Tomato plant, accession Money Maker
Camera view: horizontal (90 deg, fisheye); turntable rotation: 60 degrees
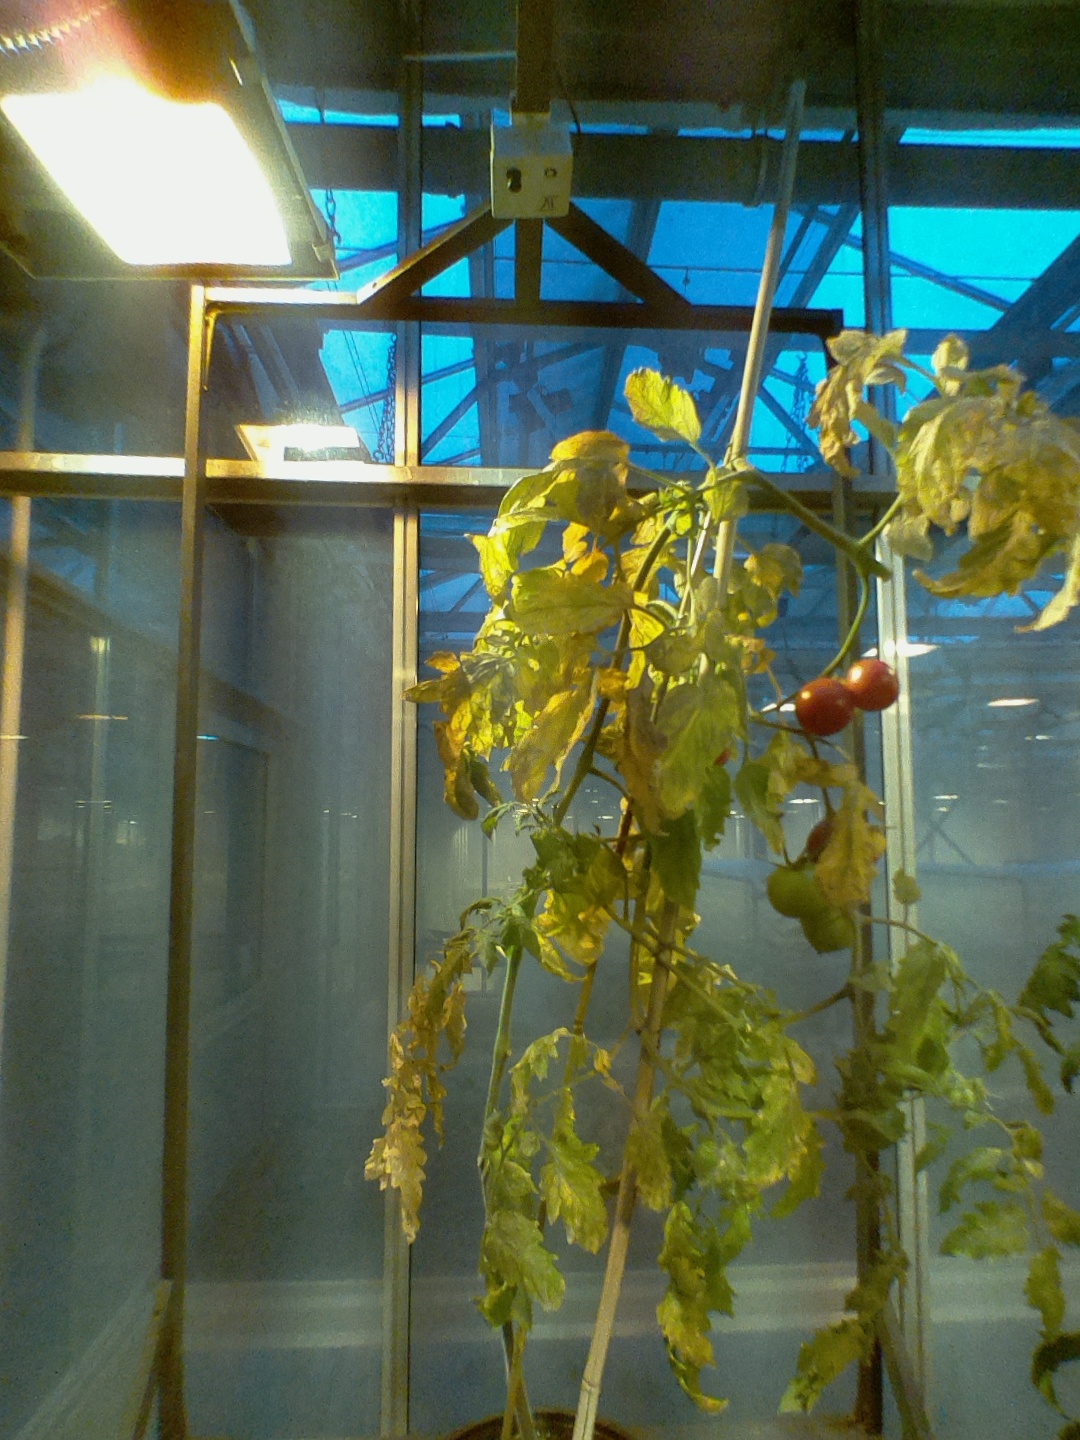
BBCH growth stage 86: 60%-70% of fruits show typical fully ripe color